Chuck Klosterman IV

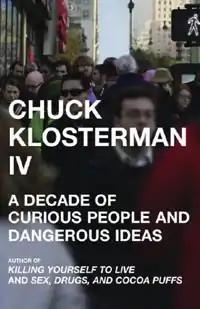

Chuck Klosterman IV: A Decade of Curious People and Dangerous Ideas is a book written by Chuck Klosterman, first published by Scribner in 2006. It is the fourth book by Klosterman. The paperback edition was released in July 2007. The book consists of three sections: "Things That Are True" is a collection of previously published interviews with new introductions and footnotes; "Things That Might Be True" collects previously published opinion articles that include new footnotes and are preceded by hypothetical questions, a literary device Klosterman used in ""; and "Something That Isn't True At All" is the beginning of an unfinished novel written in 2000. This final section is a departure for Klosterman, as it is his first published work of fiction. The main character, Jack, is allegedly based upon Klosterman's personality traits, but the author asserts that the events which occur in the story are completely fictional.